World Union for Protection of Life

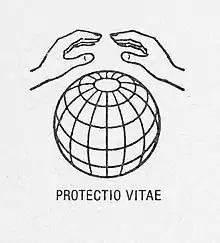
Old Logo of the international organization

According to its own publications the WUPL had "sections" in Australia, Egypt, Ethiopia, Belgium, Brazil, Bulgaria, Canada, Czechoslovakia, Finland, France, Germany, Great Britain, Hungary, India, Ireland, Israel, Italy, Japan, Luxembourg, Mexico, Netherlands, Norway, Poland, Romania, Sweden, Switzerland, Spain, South-Korea, South-Africa, Yugoslavia and USA.